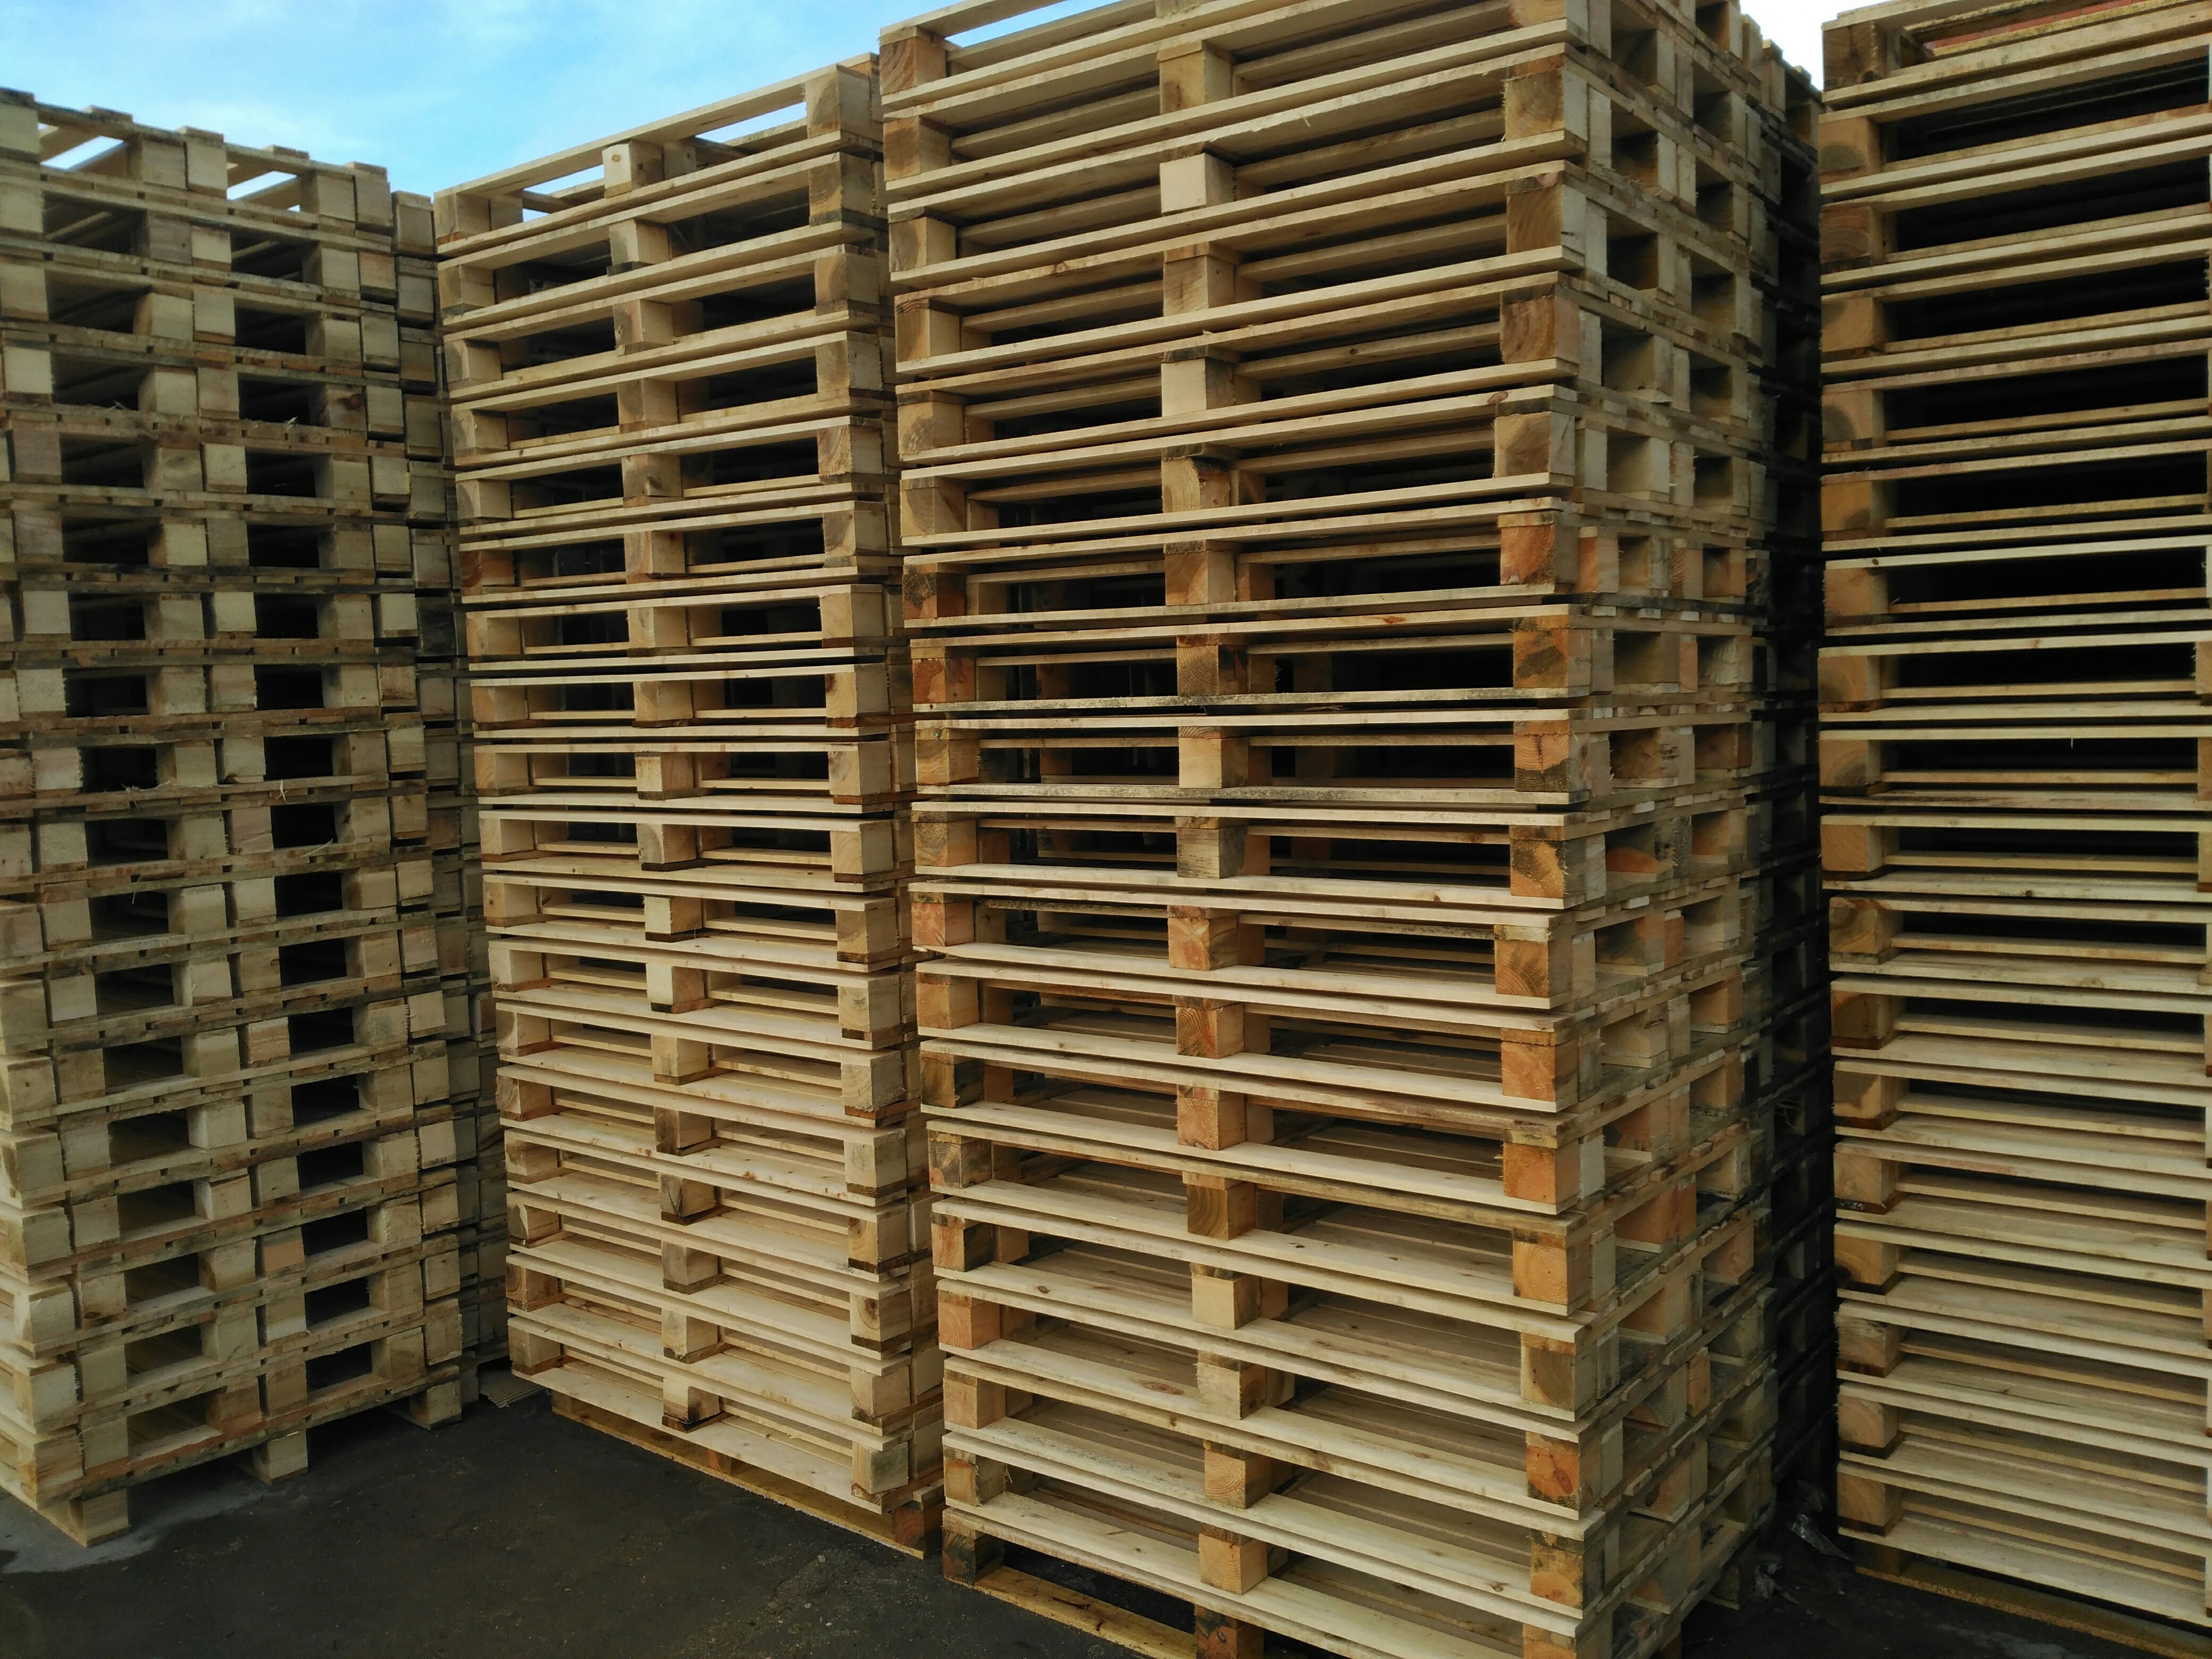
wood, wall, stack, furniture, brick, lumber, interior design, warehouse, pallets, man made object, window covering, europallet